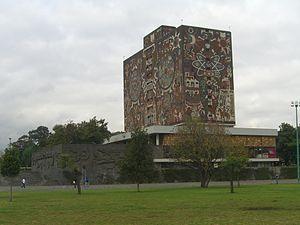
Bibliothèque centrale de l'Université nationale autonome du Mexique dans la cité universitaire de Mexico